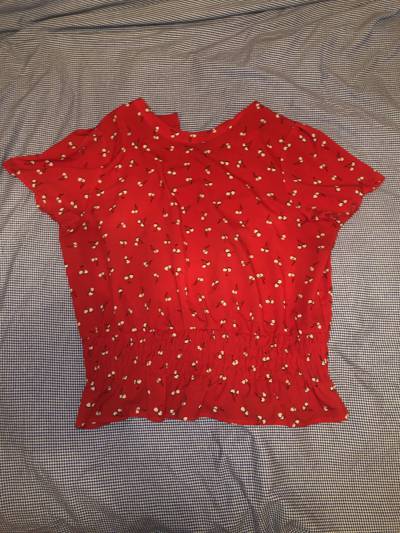
Waste category: clothes